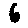
Label: 6